Rainbow Fireflies

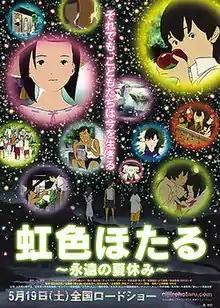
Film poster advertising "Niji-iro Hotaru: Eien no Natsu Yasumi" in Japan

is a 2012 Japanese anime film directed by Kōnosuke Uda.